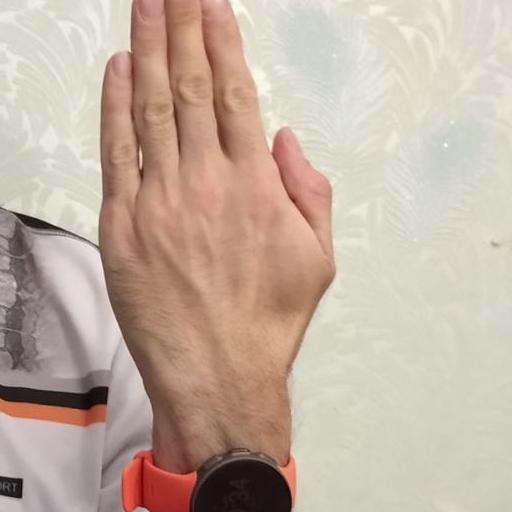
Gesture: stop_inverted